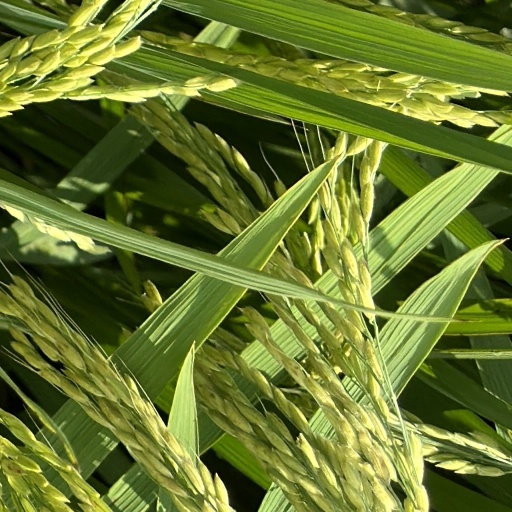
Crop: rice